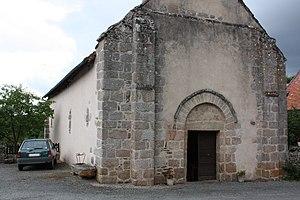
Bussière-Saint-Georges
Bussière-Saint-Georges est une commune française située dans le département de la Creuse, en région Nouvelle-Aquitaine.